Wang Yu-chi

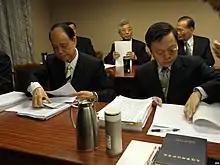
Lin Join-sane and Wang Yu-chi

Wang stated in March 2013 that his view on cross-strait relations is although both Taiwan and mainland China share a close relationship in terms of culture and ethnicity, in terms of democracy, human rights and the rule of law, the two have contrasting stances.